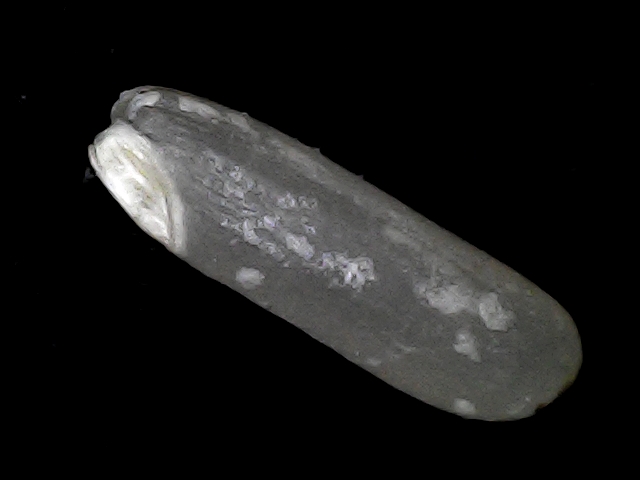
Rice variety: BD75